Jeff Charney

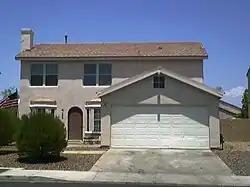
The Simpsons replica house in Henderson, Nevada, the building of which was organized by Charney.

In 1997, he was the head of marketing at Kaufman and Broad (now known as KB Home). Charney organized the building of a real-life replica of the Simpson family's house in Nevada as a joint promotion for Kaufman and Broad and The Simpsons.